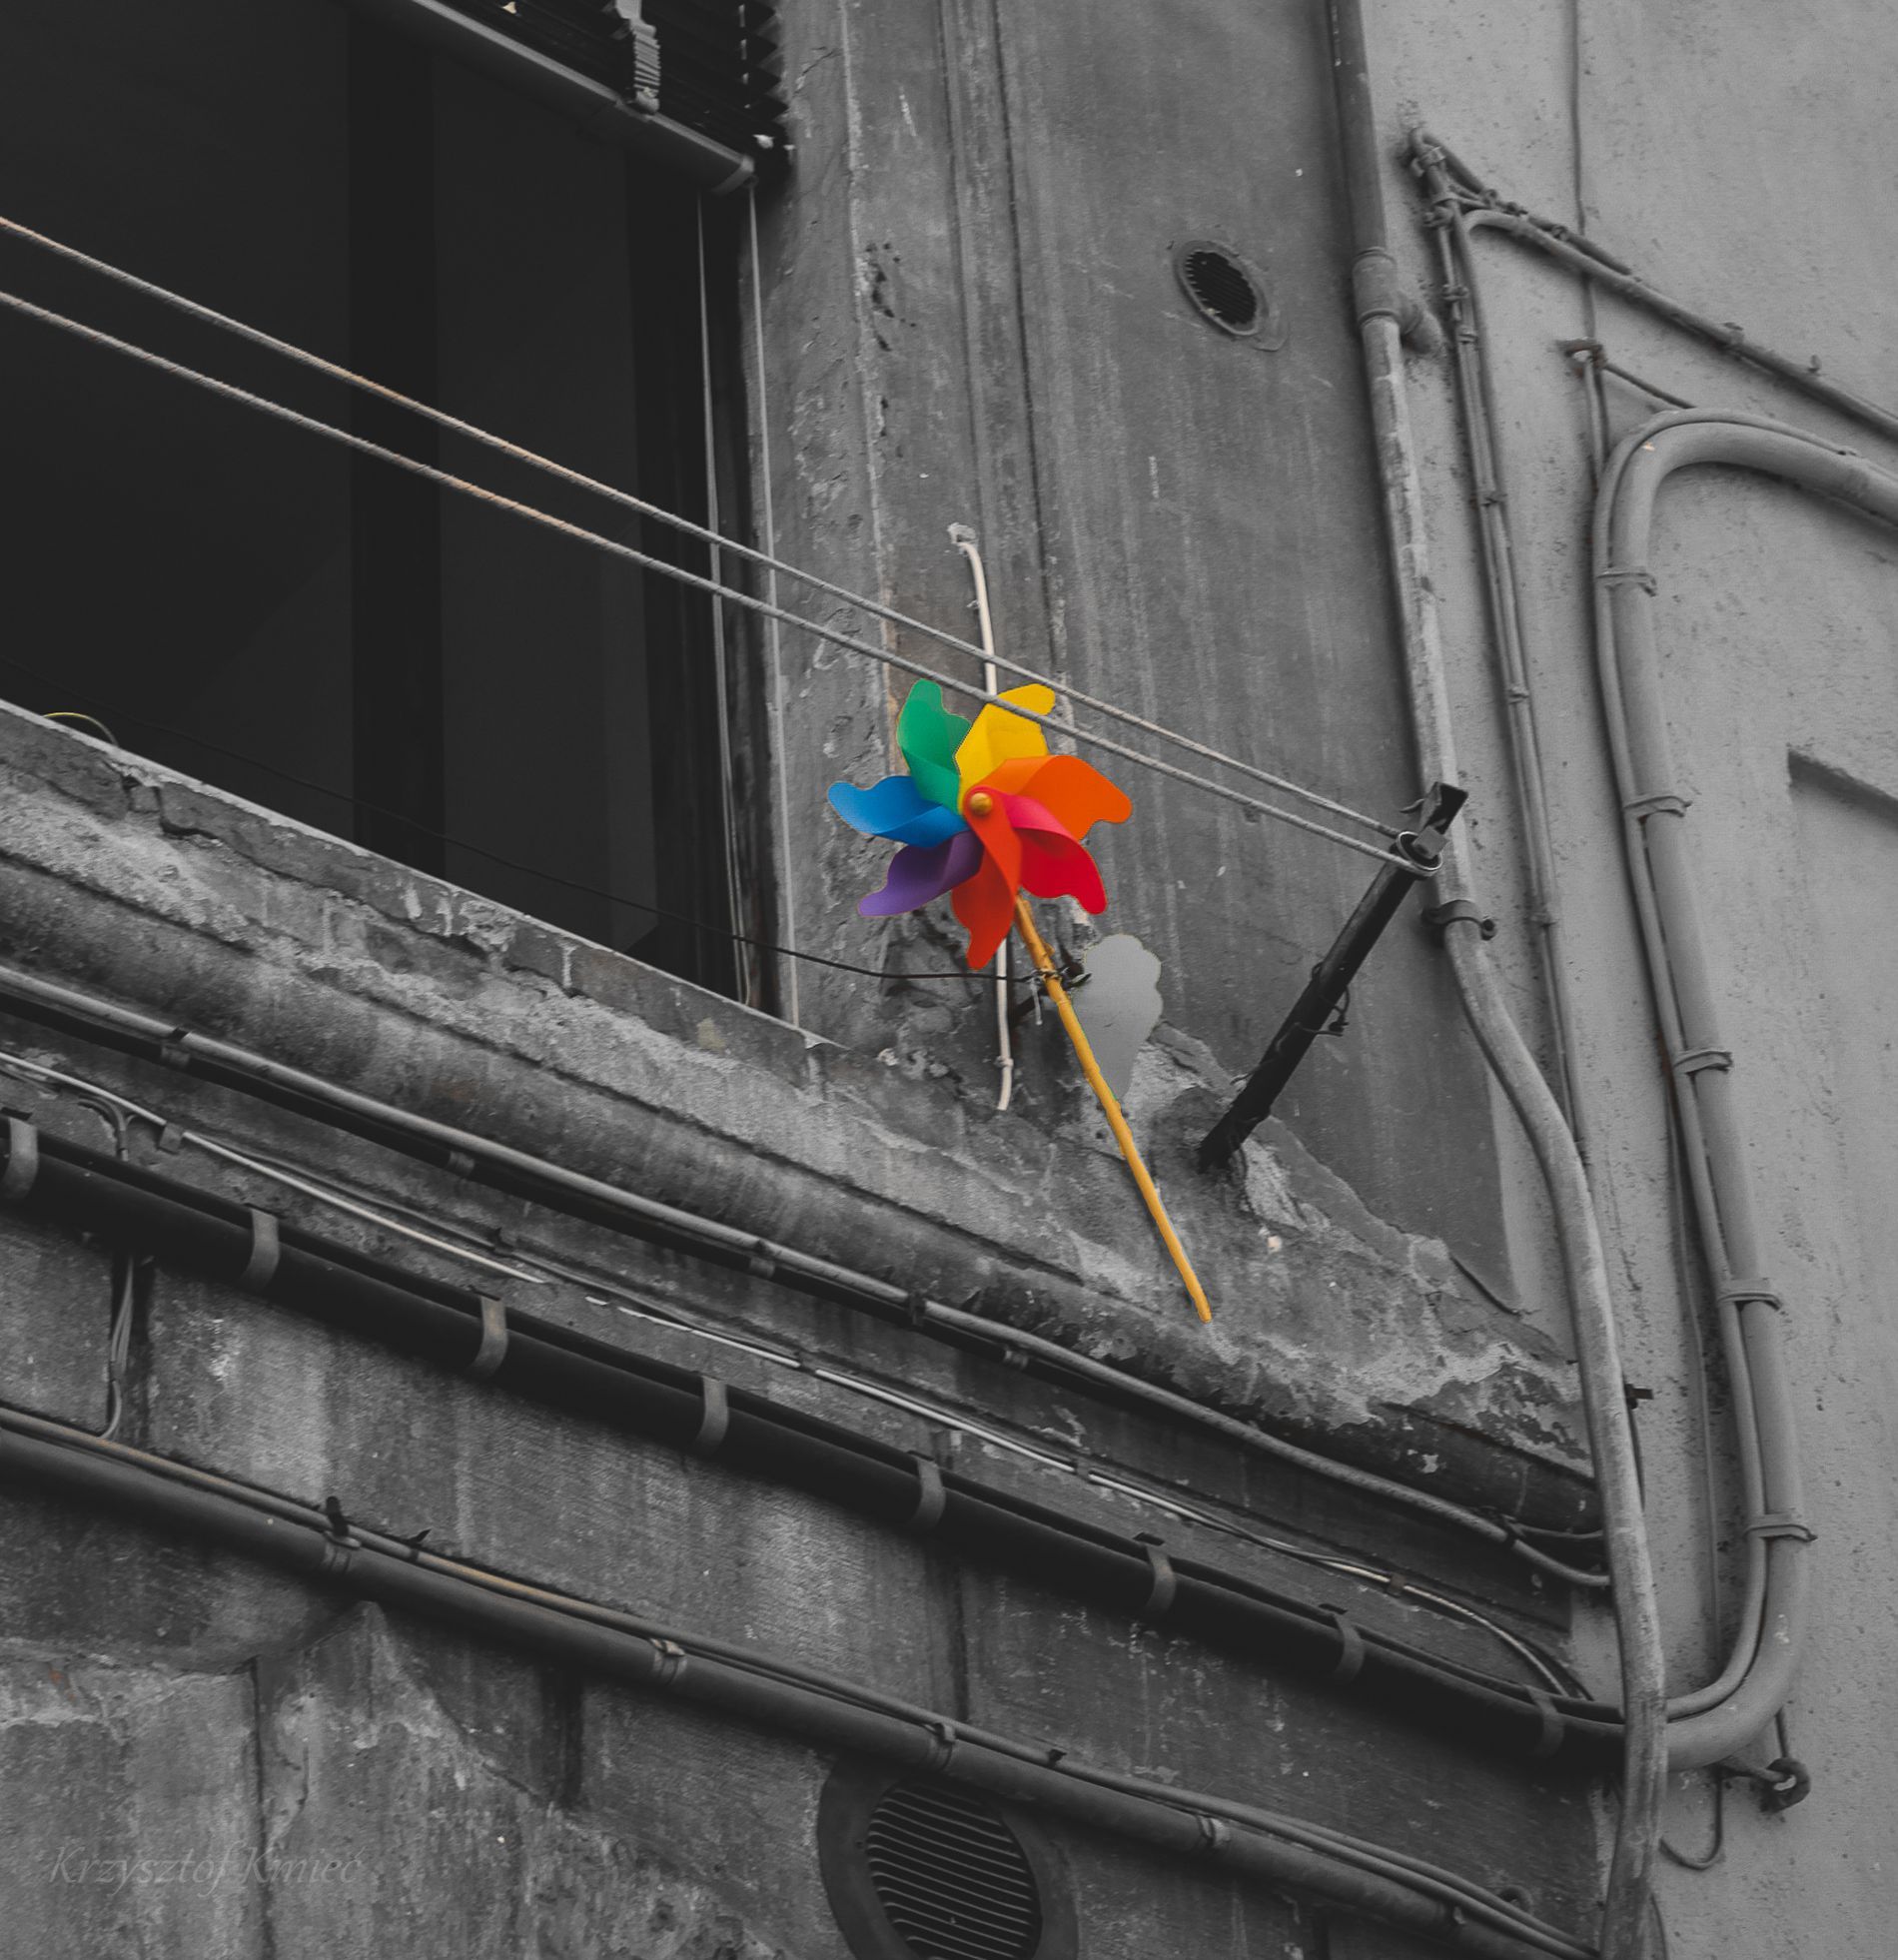
origami on the Wall
The image shows a close-up view of a colorful origami stuck to a weathered window frame on a wall building with a gray, dilapidated brick wall.
This is a close-up, eye-level photograph focusing on a vibrant, multi-colored origami attached to the exterior wall of a buildingThe photograph is taken from a low angle, emphasizing the origami height and drawing the viewer's eye upward, The lighting is soft and natural, casting a warm glow on the scene.
Labels: Art, Leaf, Plant, Architecture, Building, Wall, Window, Outdoors, Shelter, Origami, Paper
Camera: Canon Canon EOS 1300D
Lens: TAMRON 17-50mm f/2.8 Di II A16
Aperture: F8
Exposure: 1/30 sec
ISO: 100
Focal length: 50.0 mm